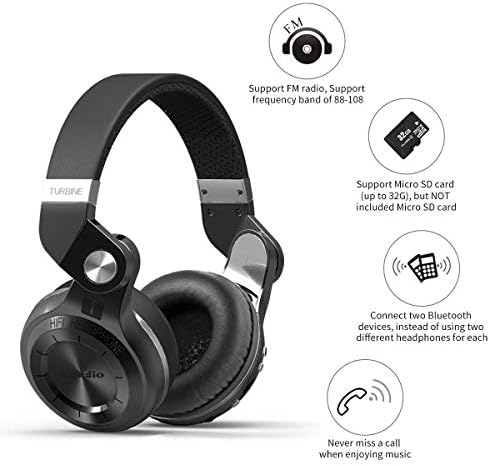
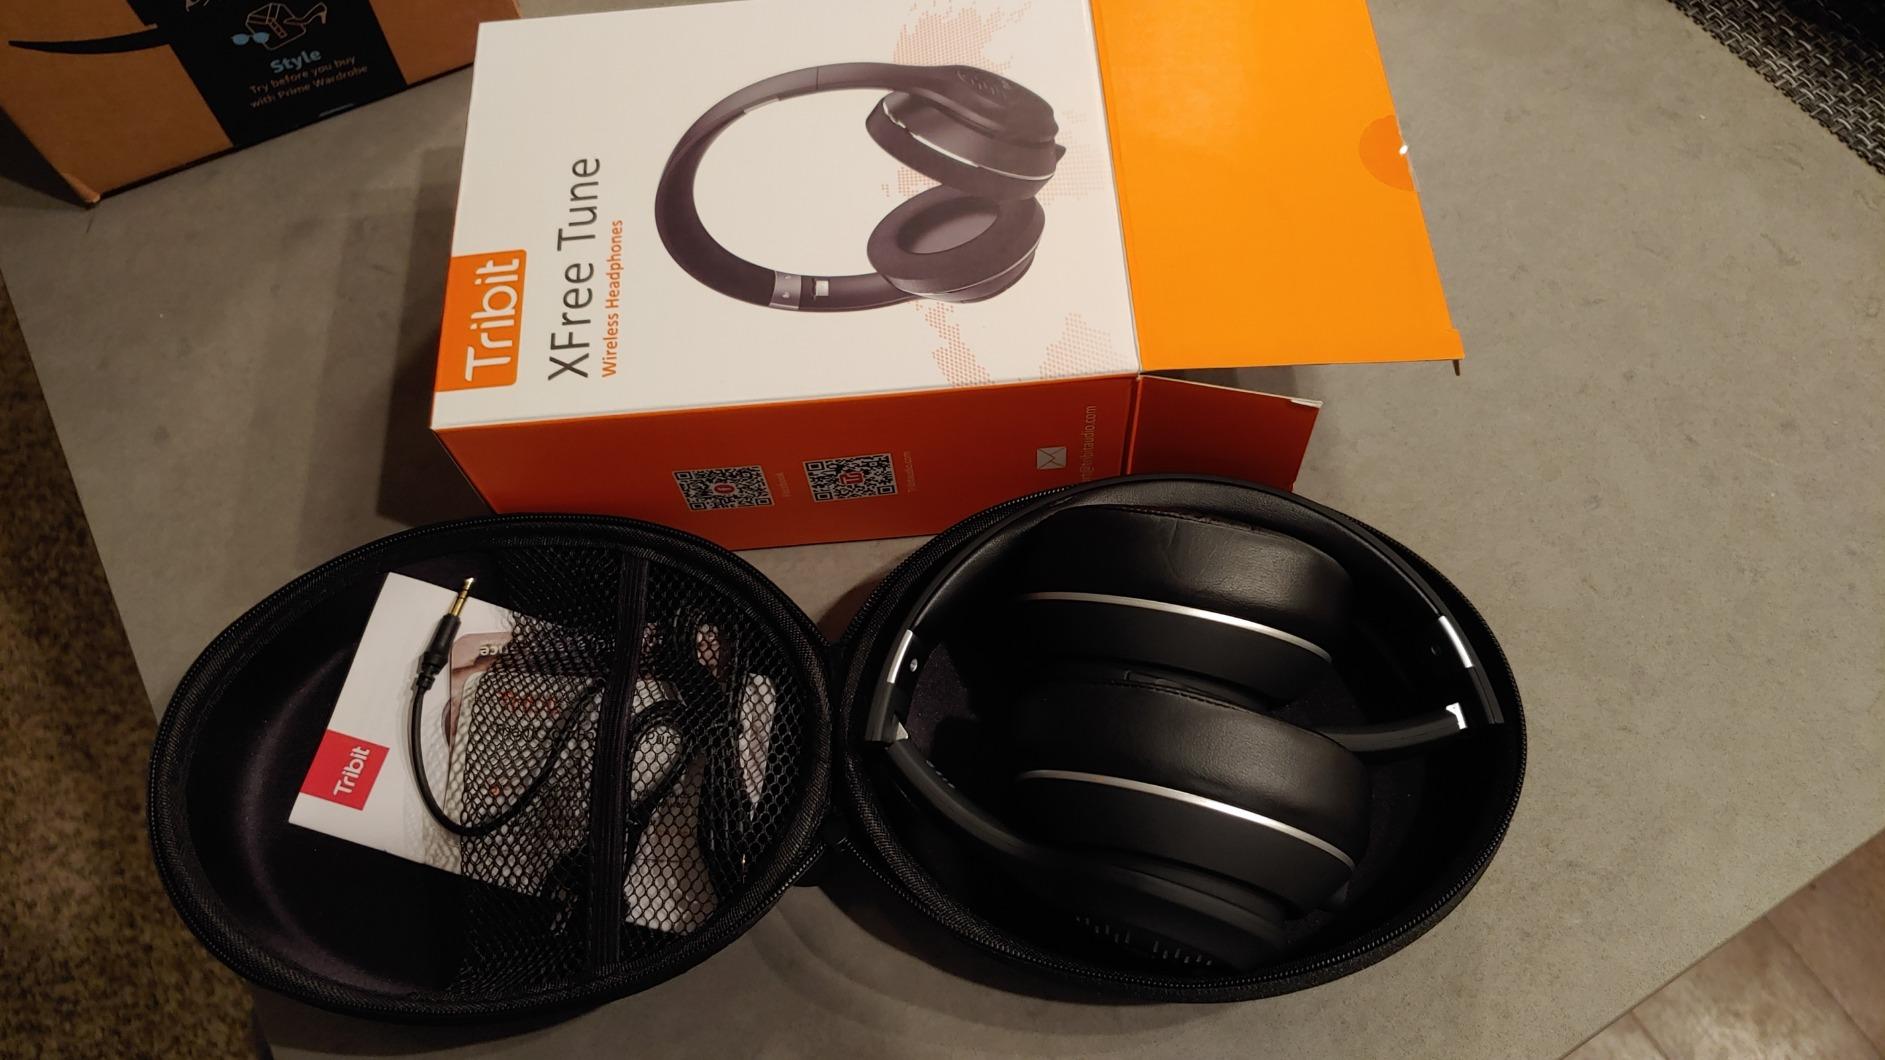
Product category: headphones
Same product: no